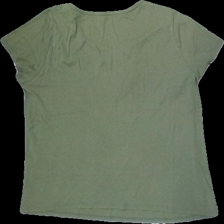
View: back
Type: T-shirt
Category: Ladies
Brand: Not in the list
Brand text on label: the rib tee
Colors: Green
Material: 100% cotton
Cut: V-collar
Stains: Minor
Damage: stains
Damage location: middle center
Damage 2: damage color
Damage 2 location: top center
Damage 3: damage color
Damage 3 location: middle center
Price range: <50
Recommended usage: Recycle
Description: green t shirt